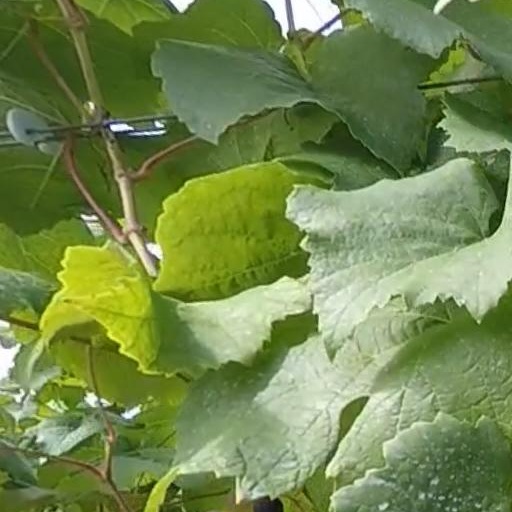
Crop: grape